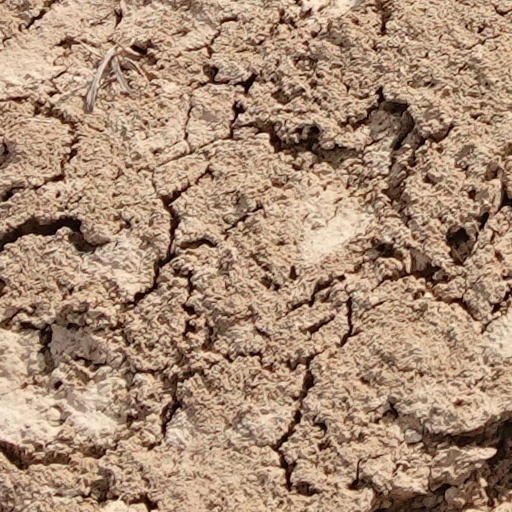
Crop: wheat